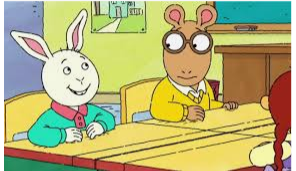
Portrait style: Cartoon Portrait